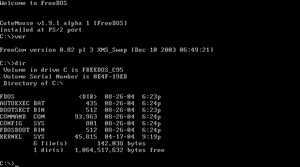
DOS
Screenshot af FreeDOS
DOS er en samling operativsystemer, der var almindelige i 1980'erne og 1990'erne. Ældre versioner af Microsoft Windows, herunder Windows 95, Windows 98 og Windows Millennium Edition, er bygget på en version af DOS udviklet af Microsoft, kaldet MS-DOS.